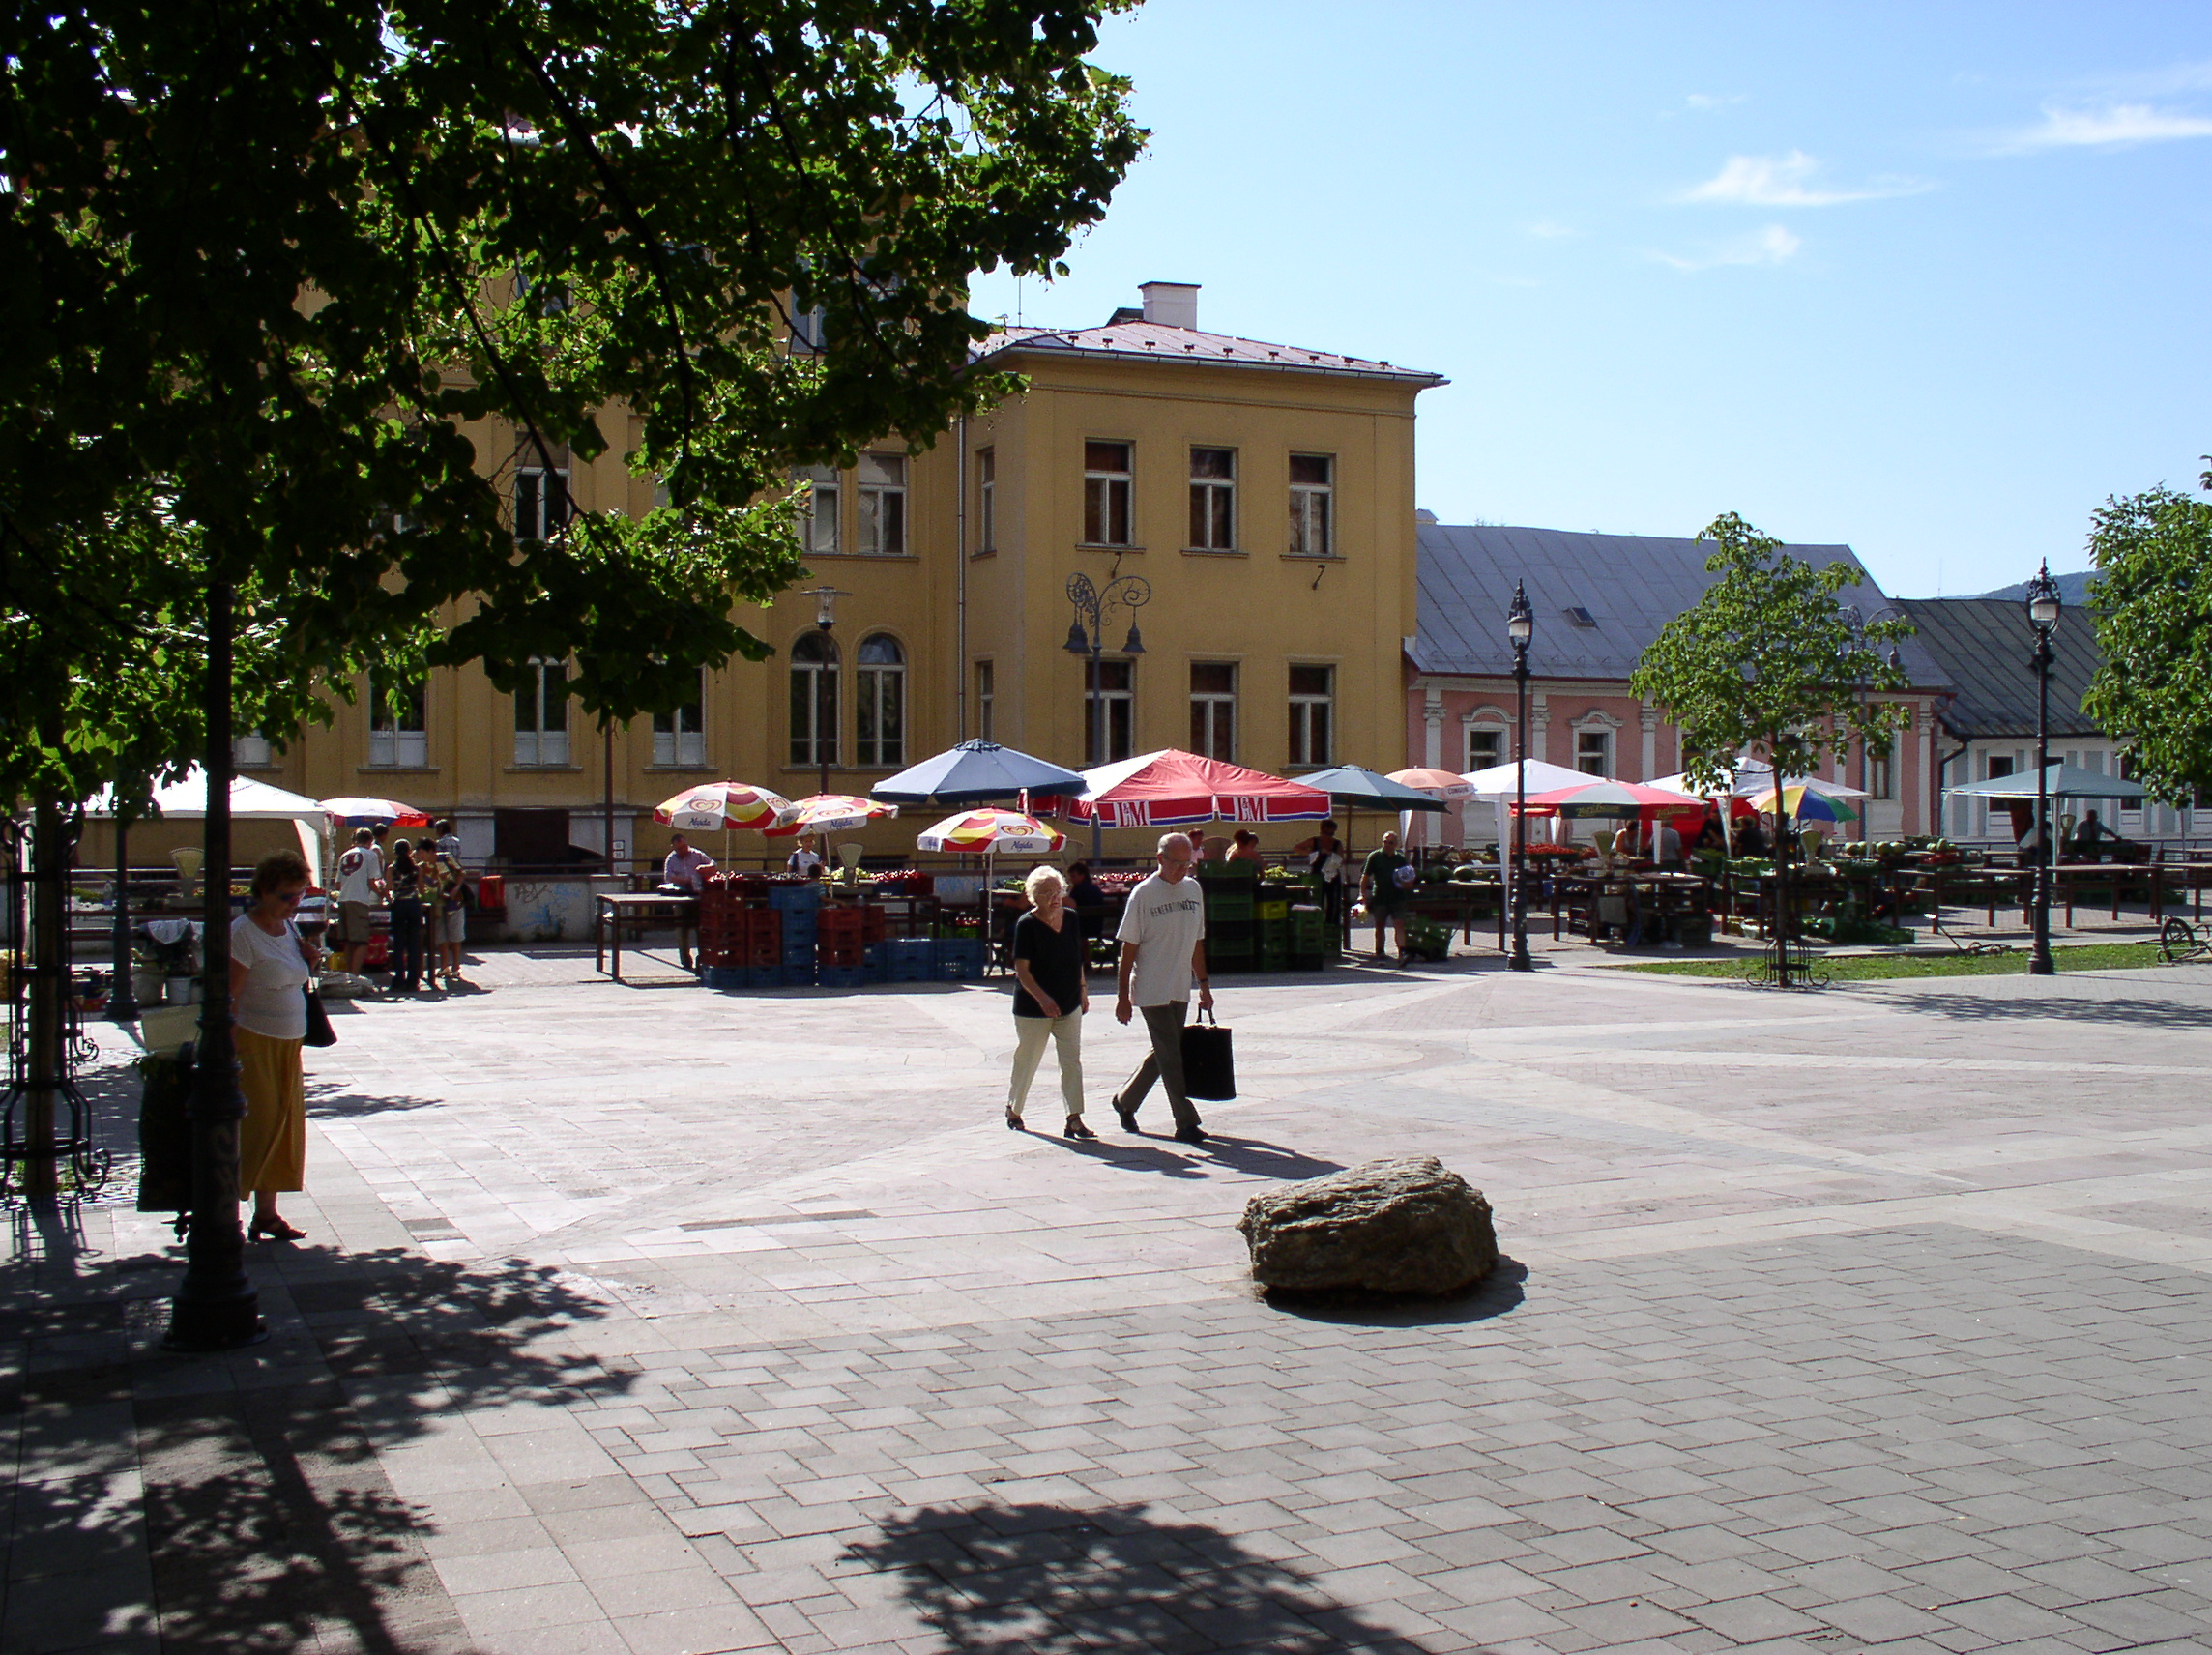
banska bystrica, slovakia, public space, town square, town, plaza, city, human settlement, tourism, street, tree, pedestrian, vacation, architecture, mixed use, urban design, leisure, downtown, building, travel, road, road surface, nonbuilding structure, statue